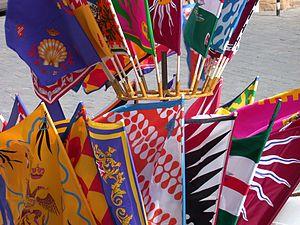
Les contrade de la ville de Sienne, région de Toscane, Italie, constituent des regroupements culturels de quartiers médiévaux de la ville.
Un drapeau est une pièce d’étoffe attachée à une hampe qui représente la « personne morale » d'un groupe ou d'une communauté : nation, territoire, ville, organisation, compagnie commerciale ou régiment. De formes et de proportions très variées, c'est cependant fréquemment un rectangle de deux unités de hauteur pour trois de largeur. Il est la forme figurée de l'entité représentée et peut se décliner en un blason, un sceau ou une livrée. Il permet, grâce à ses couleurs et à son emblème, de se distinguer d'autres identités équivalentes ou concurrentes dans le cadre de rassemblements pacifiques ou guerriers. Sa destruction ou sa prise signifient la dissolution ou la capture, réelle ou pensée, de l'identité qu'il représente. Les plus anciennes représentations de « drapeaux » connues sont chinoises. Elles dateraient du deuxième millénaire avant notre ère. C'est aussi aux Chinois qu'est attribuée l'invention de la soie tissée, et donc des premiers véritables drapeaux semblables à ceux d'aujourd'hui.
Le Palio de Sienne est le plus connu des Palii italiens. C'est une course de chevaux, qui se tient deux fois par an dans la ville de Sienne, sur la Piazza del Campo, place centrale. Chaque couple cavalier/cheval représente un des dix-sept contrade de la ville. Une grande parade précède la course qui attire des spectateurs du monde entier.